Heffernan v. City of Paterson

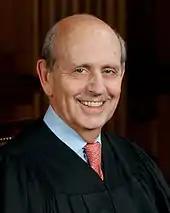
Justice Stephen Breyer delivered the opinion of the Court.

In a 6–2 decision authored by Justice Stephen Breyer, the Court reversed the ruling of the lower court and ruled that the employer's motive is material to First Amendment challenges. Citing "Waters v. Churchill," Justice Breyer wrote,